The American Epic Sessions

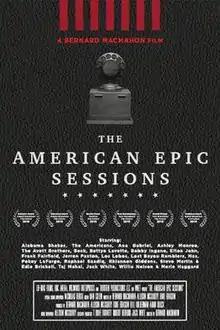
Theatrical release poster

The American Epic Sessions is a documentary film in which an engineer restores the fabled long-lost first electrical sound recording system from 1925, and twenty contemporary artists pay tribute to the momentous machine by attempting to record songs on it for the first time in 80 years. The film was directed and co-written by Bernard MacMahon and stars Nas, Alabama Shakes, Elton John, Willie Nelson, Merle Haggard, Jack White, Taj Mahal, Ana Gabriel, Pokey LaFarge, Beck, Ashley Monroe, Los Lobos, The Avett Brothers, Bettye LaVette, Rhiannon Giddens, Raphael Saadiq, Edie Brickell, Steve Martin, and others.